Jorge Hourton

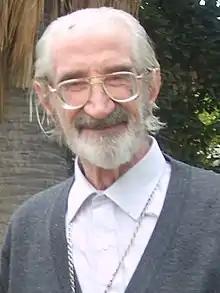
Jorge Hourton in 2008

Jorge María Hourton Poisson (May 27, 1926 – December 5, 2011) was the Roman Catholic titular bishop of Materiana and, in 1992–2001, the auxiliary bishop of the Roman Catholic Diocese of Temuco, Chile.